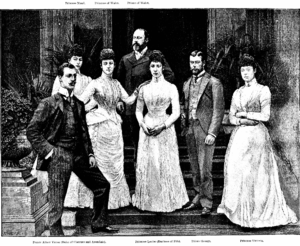
Édouard VII, né Albert Edward le 9 novembre 1841 à Londres au palais de Buckingham et mort le 6 mai 1910 au même endroit, est roi du Royaume-Uni et des dominions ainsi qu'empereur des Indes du 22 janvier 1901 jusqu'à sa mort.